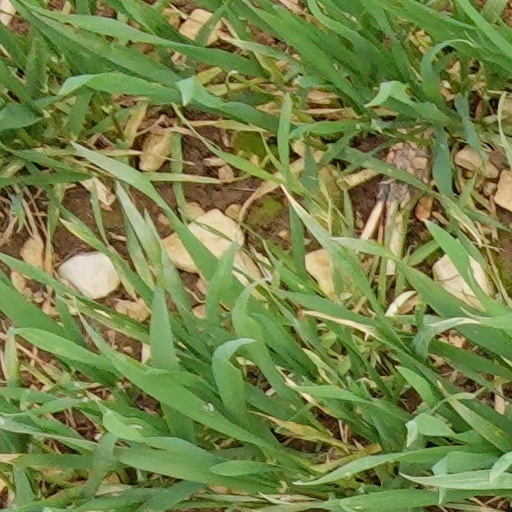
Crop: wheat